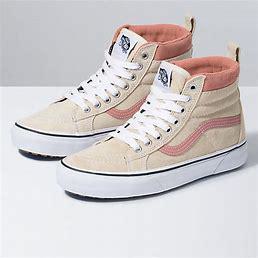
Brand: Vans
Model: SK8 Hi MTE